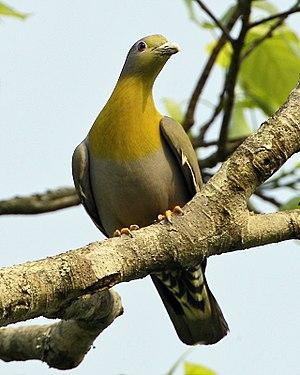
Le Colombar commandeur est une espèce d’oiseaux appartenant à la famille des Columbidae.